Prague Spring

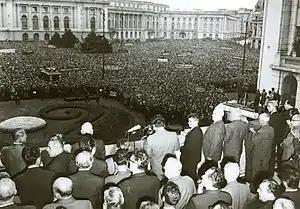
Romanian Prime Secretary Nicolae Ceauşescu gives a speech critical of the invasion, in front of a crowd in Bucharest, 21 August 1968

Romania and Albania refused to take part in the invasion. Soviet command refrained from drawing upon East German troops for fear of reviving memories of the Nazi invasion in 1938. During the invasion 72 Czechs and Slovaks were killed (19 of those in Slovakia), 266 severely wounded and another 436 slightly injured. Alexander Dubček called upon his people not to resist. Nevertheless, there was scattered resistance in the streets. Road signs in towns were removed or painted over—except for those indicating the way to Moscow. Many small villages renamed themselves "Dubček" or "Svoboda"; thus, without navigational equipment, the invaders were often confused.